Keith Rayner (bishop)

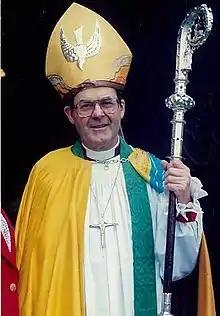

Keith Rayner (22 November 1929 – 12 January 2025) was an Australian Anglican bishop and an Anglican Primate of Australia. He served as Archbishop of Melbourne from 1990 to 1999, Archbishop of Adelaide from 1975 to 1990 and Bishop of Wangaratta from 1969 to 1975.